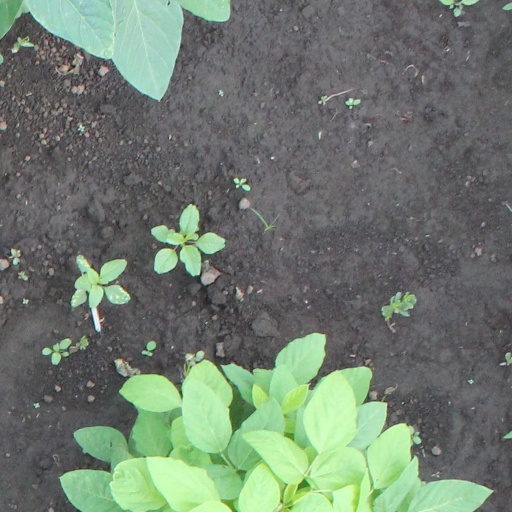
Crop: soybean